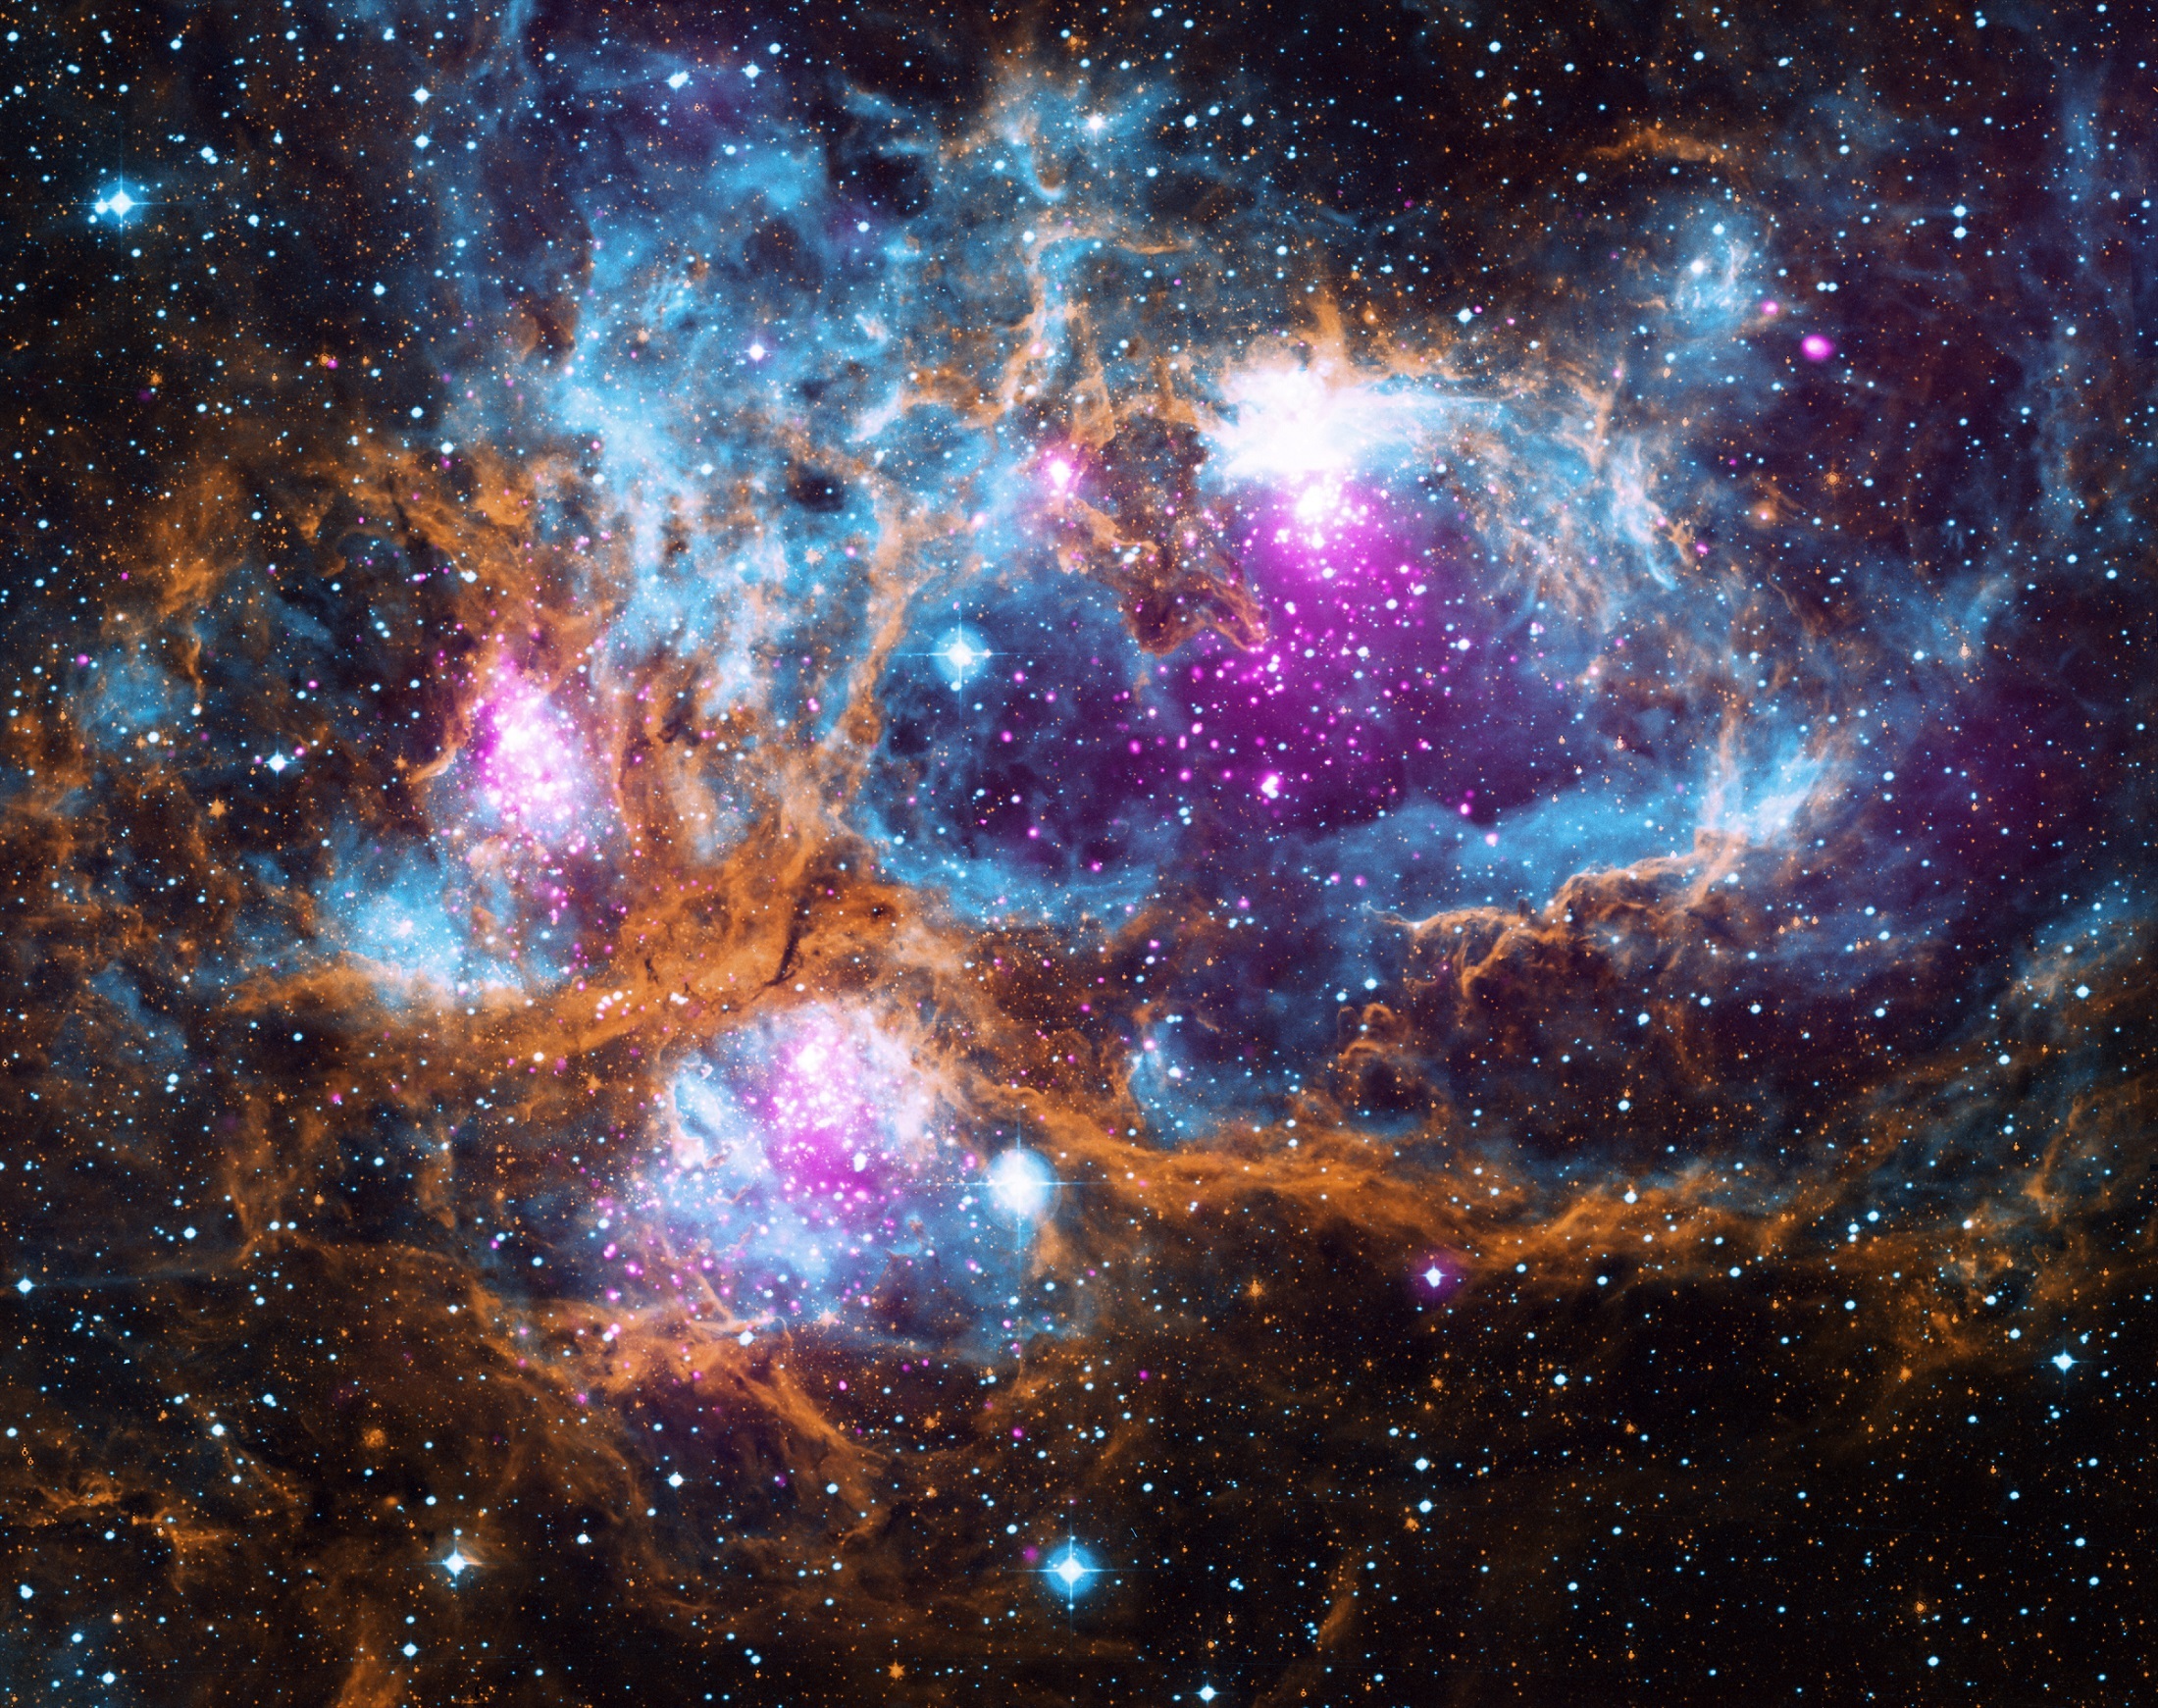
sky, cosmos, telescope, space, galaxy, skull, nasa, nebula, outer space, lights, astronomy, stars, universe, dove, infrared, gases, celestial, chandra, x ray, astronomical object, lobster nebula, ngc 6357, diffuse nebula, war and peace nebula, pismis 24, sharpless 11, rcw 131, gum 66, scorpius, rosat